Giovanni II Bentivoglio

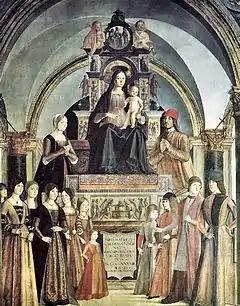
Bentivoglio family by Lorenzo Costa.

Giovanni also had another daughter (whether illegitimate or not, it is unknown), Camilla Bentivoglio, whose mother is said to be a 'Lucrezia D'Este'. Whether this 'Lucrezia' was the same as his daughter-in-law, daughter of Ercole I d'Este, is a matter of speculation. Camilla went on to marry Pirro Gonzaga, a scion of the House of Gonzaga (a male line grandson of Ludovico III Gonzaga, Marquis of Mantua). It is unknown how many children she had, but 3 of them are known: